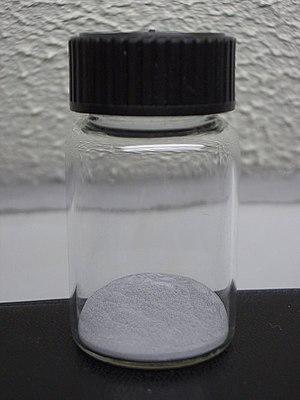
Le ruthénium natif est une espèce minérale naturelle, corps simple métallique, extrêmement dense et très rare de formule chimique Ru ou Ru correspondant principalement à l'élément chimique ruthénium noté Ru. Le ruthénium appartient à la classe minéralogique des éléments natifs, en particulier il s'agit d'un métal natif. Il est presque toujours associé intimement à l'iridium et à l'osmium jusqu'à des teneurs dépassant souvent le quart surtout pour l'iridium.